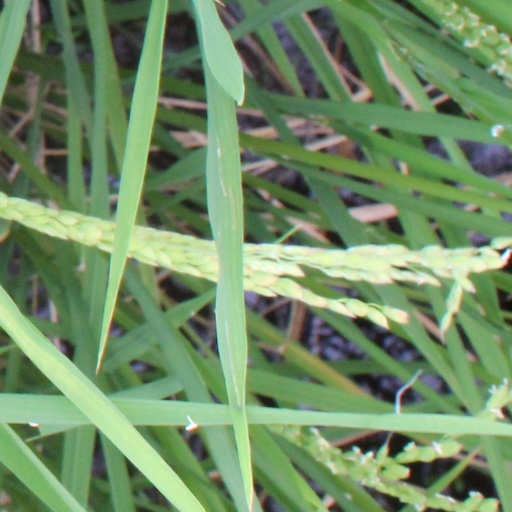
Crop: rice